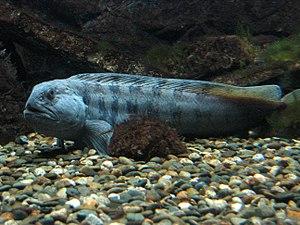
les aquariums d'Océanopolis, Brest
Océanopolis est un centre de culture scientifique consacré aux océans, situé à Brest, près du port de plaisance du Moulin Blanc. La forme du premier bâtiment, le pavillon tempéré, rappelle celle d'un crabe. Équipement public, Il est la propriété de Brest métropole et il est géré par une société d’économie mixte, Brest'aim.